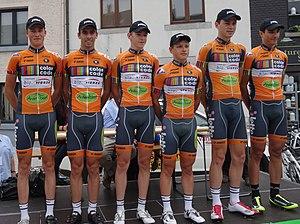
Reportage photographique réalisé le mercredi 6 août à l'occasion du départ de la première étape du Tour de la province de Namur 2014 à Jambes (Namur), Belgique.
La 67ᵉ édition du Tour de la province de Namur a lieu du 6 au 10 août 2014, en Belgique.